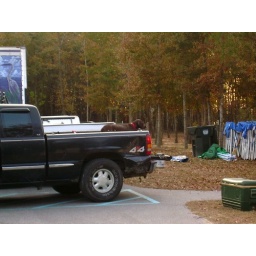
momma dog in the truck